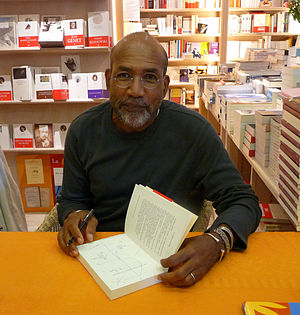
Patrick Chamoiseau
Patrick Chamoiseau er en fransk forfatter, der i 1992 fik Goncourtprisen for romanen Texaco.